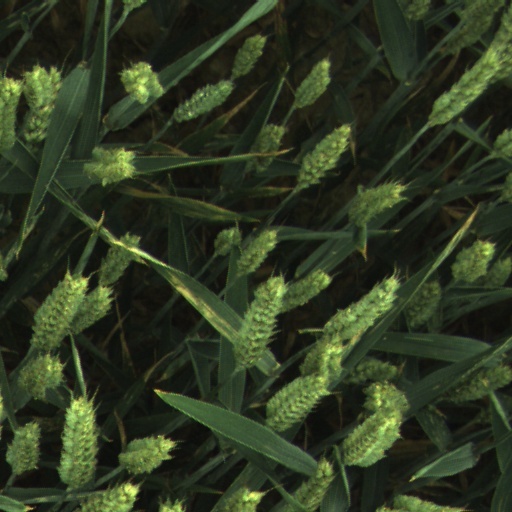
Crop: wheat